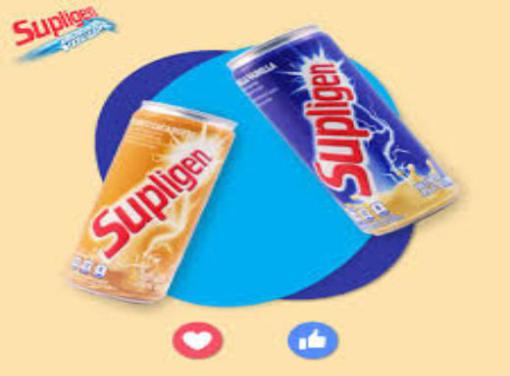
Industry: Food